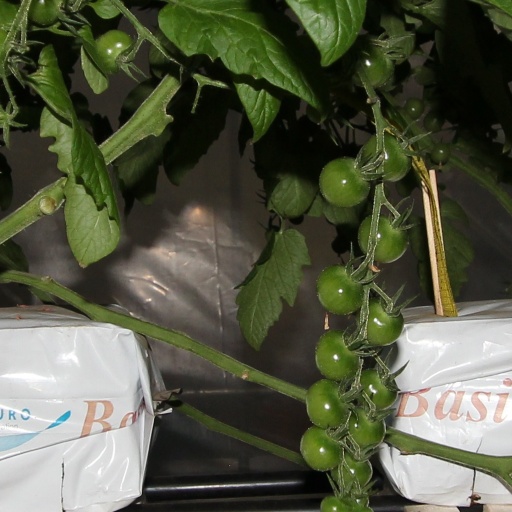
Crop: tomato